Wu Junsheng

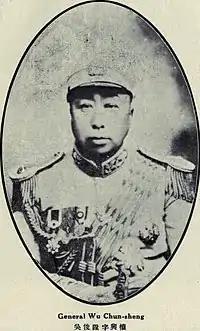

Wu Junsheng (or Wu Tsi-cheng; 11 October 1863 – 4 June 1928) was a Chinese general and commander-in-chief of the cavalry in the Fengtian Army.